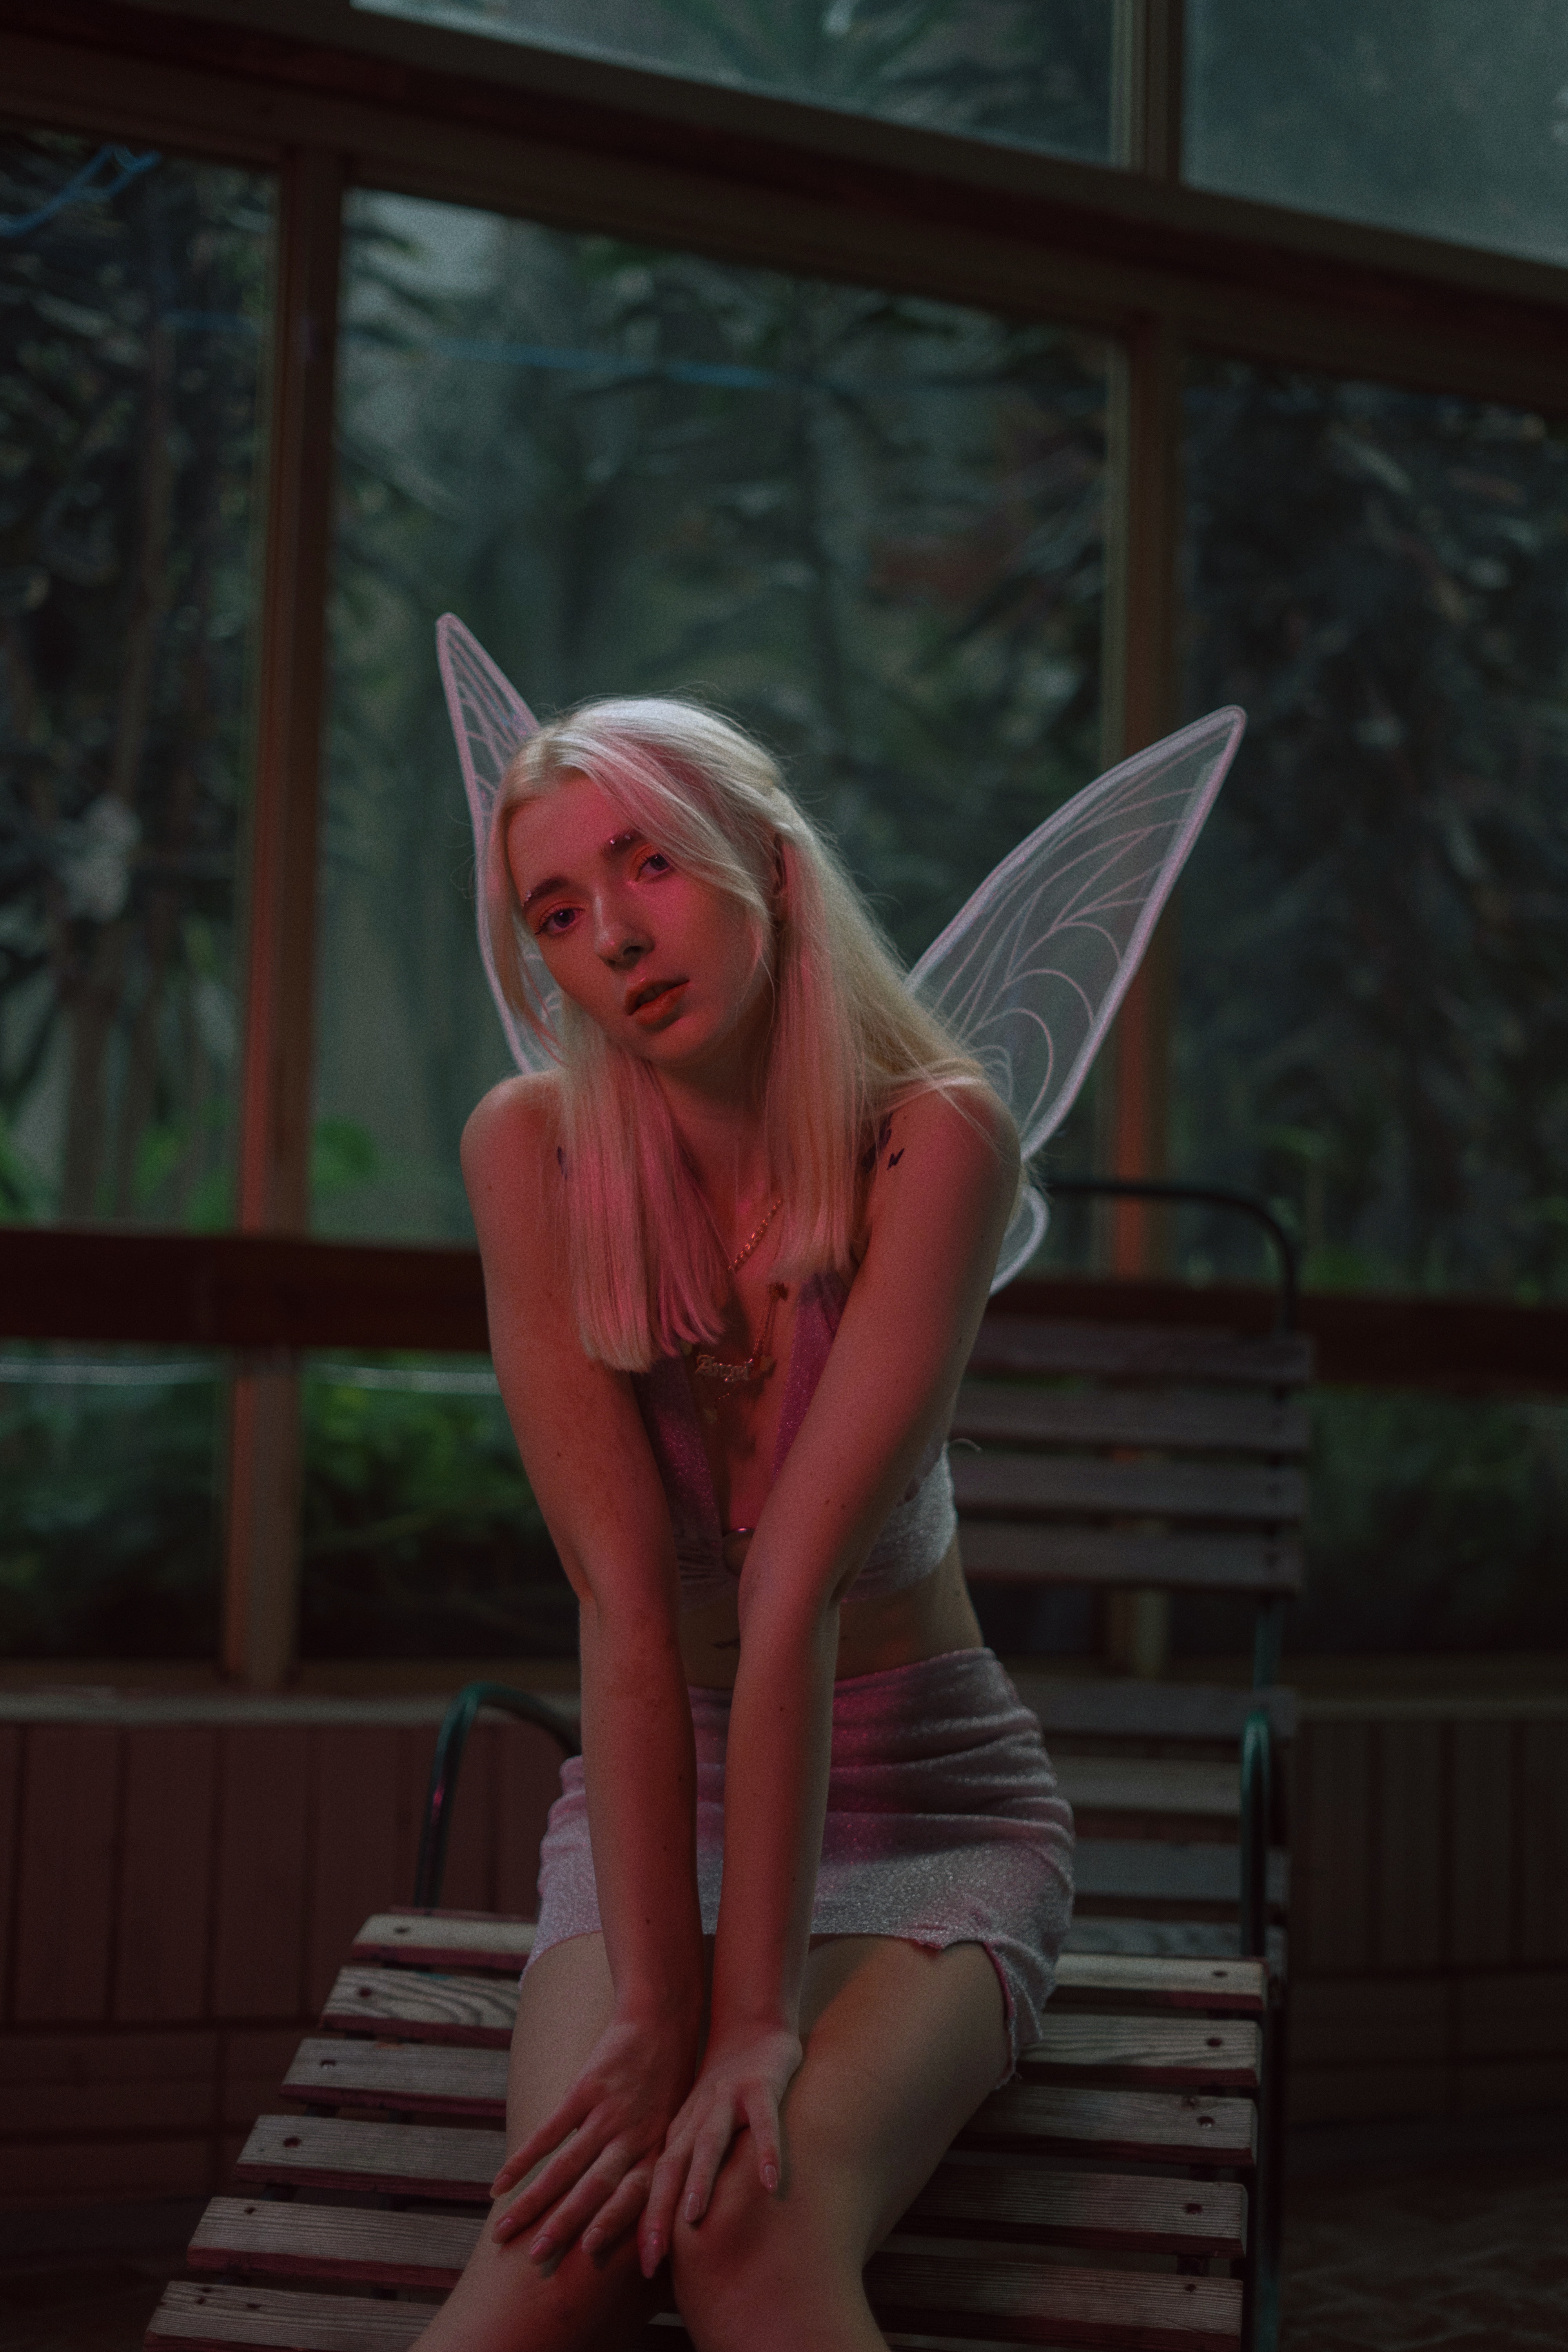
woman, flash photography, thigh, fawn, happy, human leg, blond, magenta, jewellery, event, cg artwork, brown hair, knee, grass, art model, sitting, red hair, fictional character, peach, darkness, flesh, necklace, fashion accessory, costume, wing, portrait photography, cosplay, animation, photo shoot